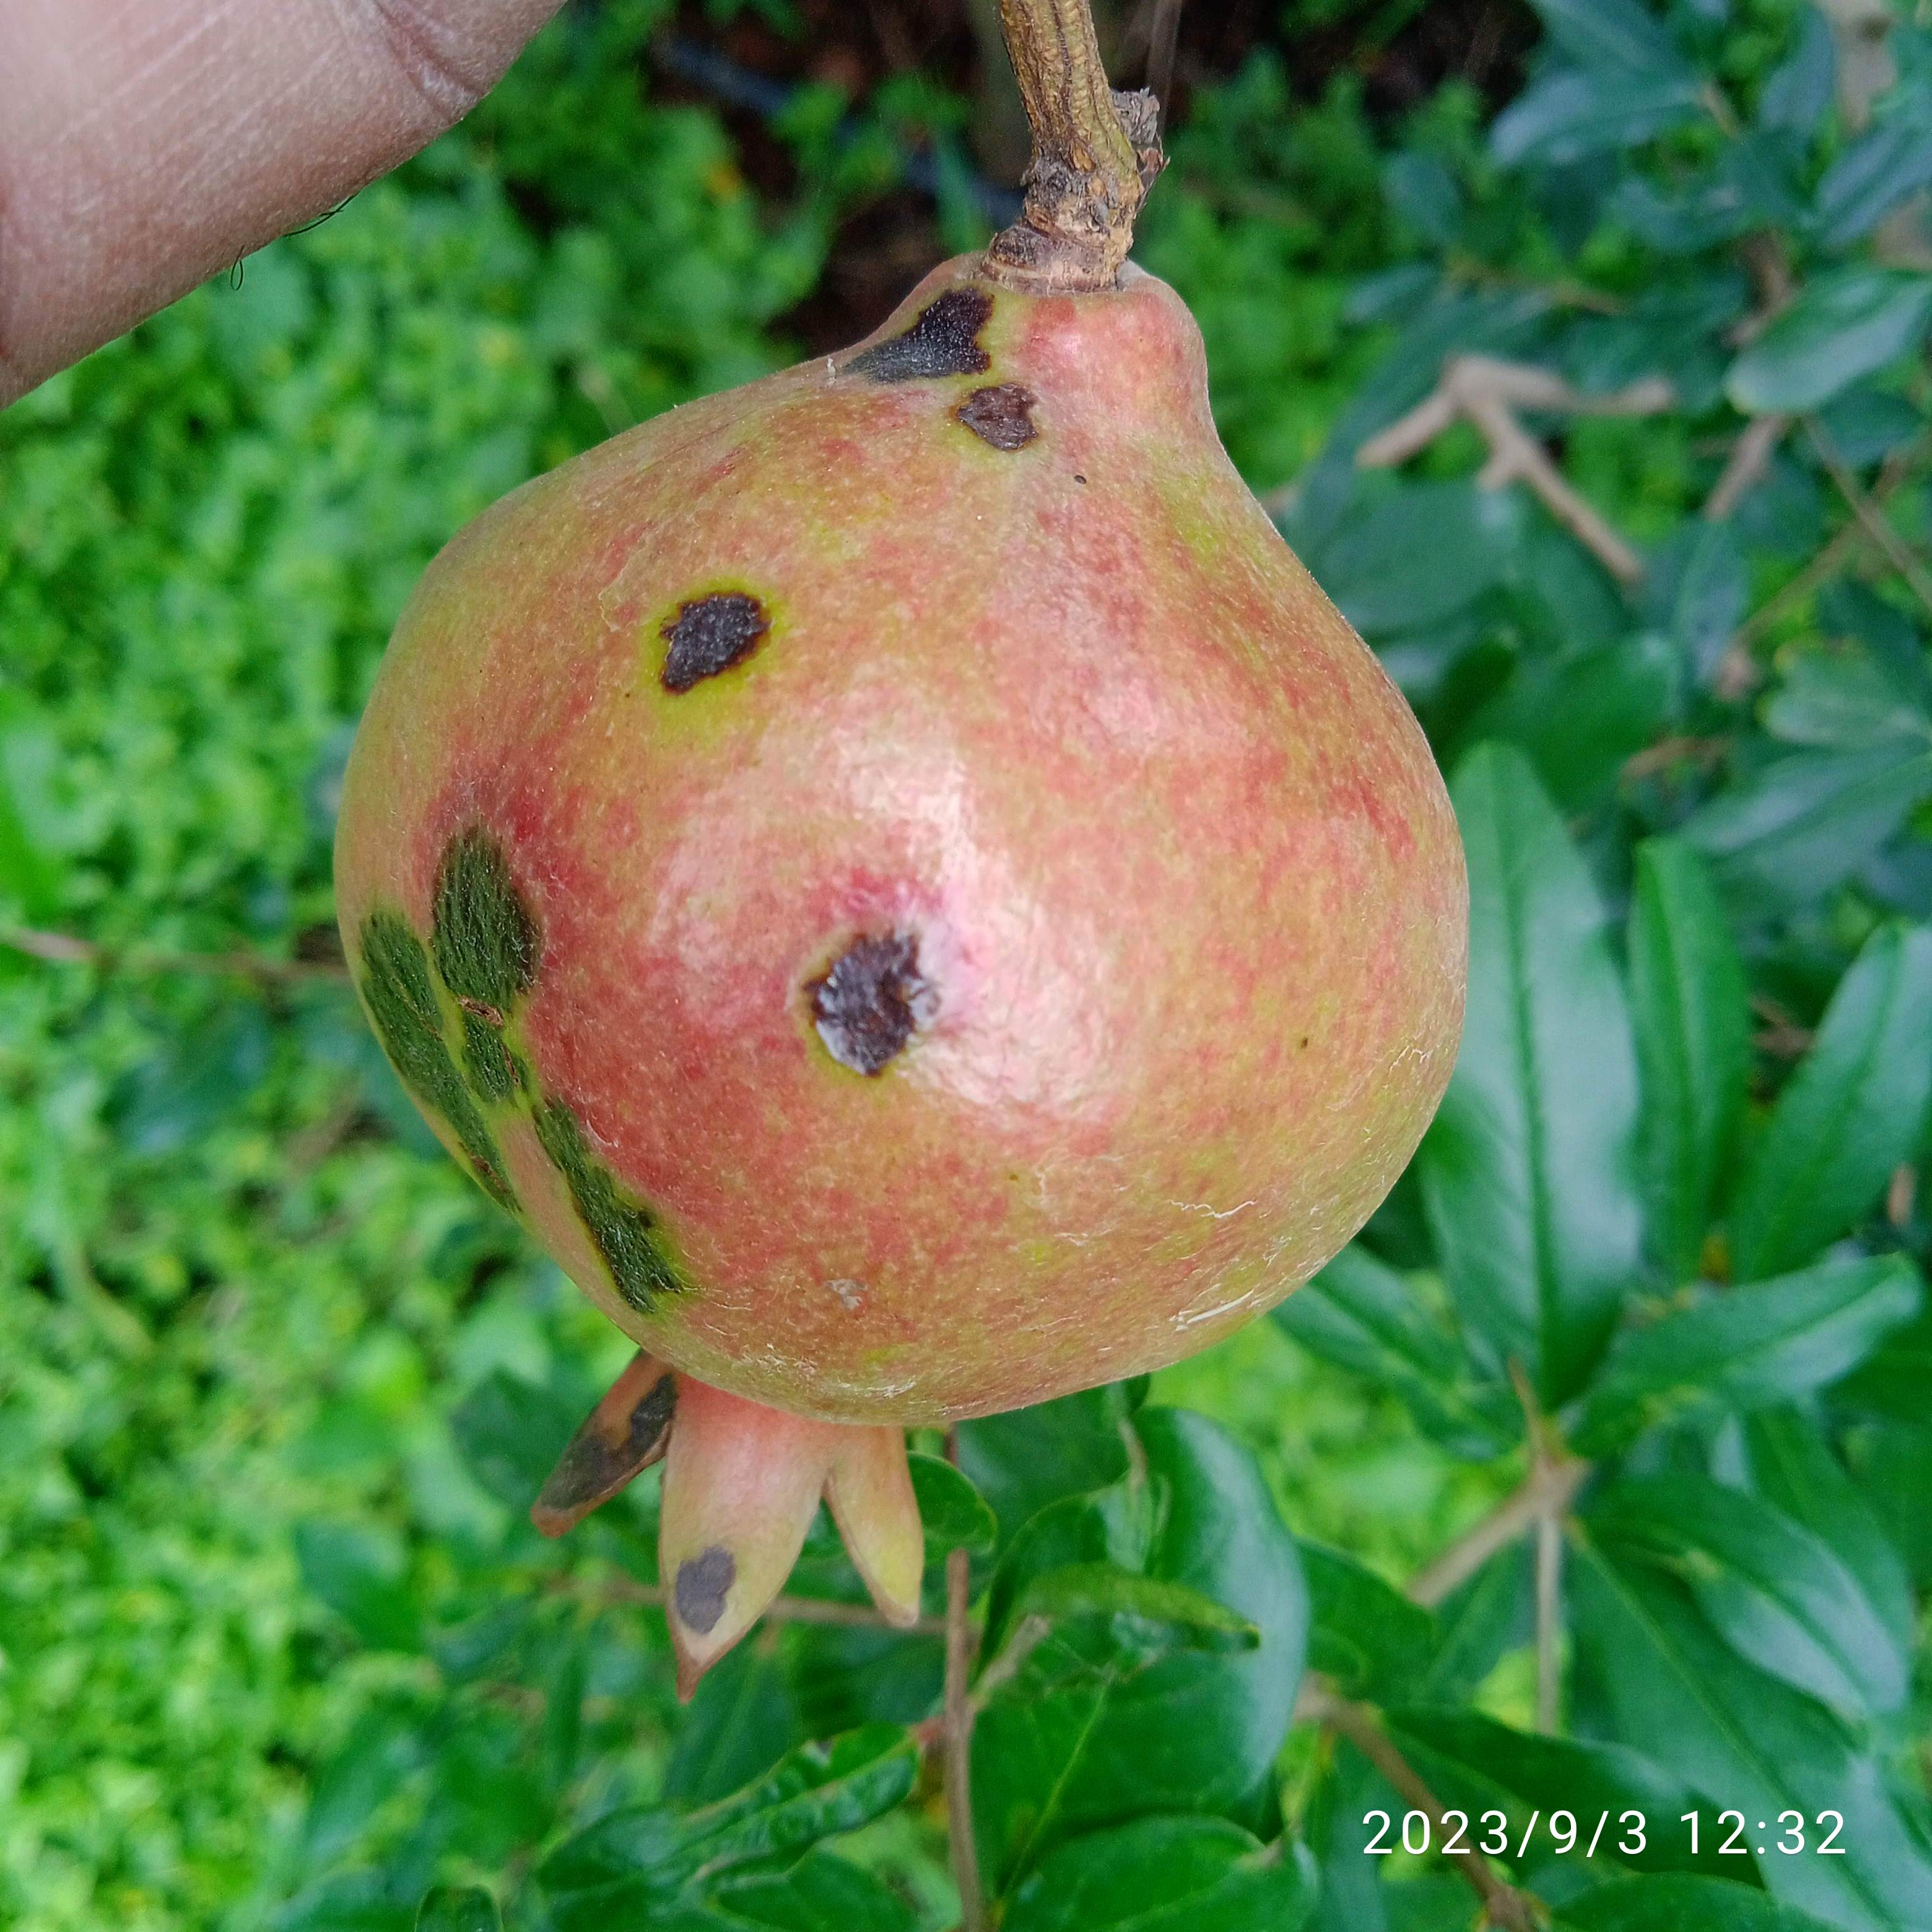
Label: Anthracnose